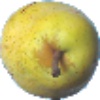
Label: Pear Monster 1